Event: Nepal Earthquake
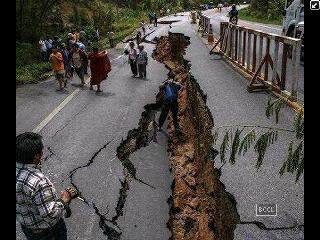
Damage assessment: damage